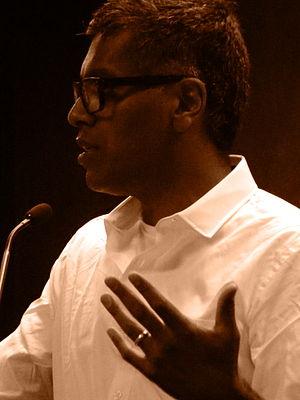
Sudhir Alladi Venkatesh, né en 1966 à Chennai, est un sociologue américain et ethnographe urbain né en Inde.